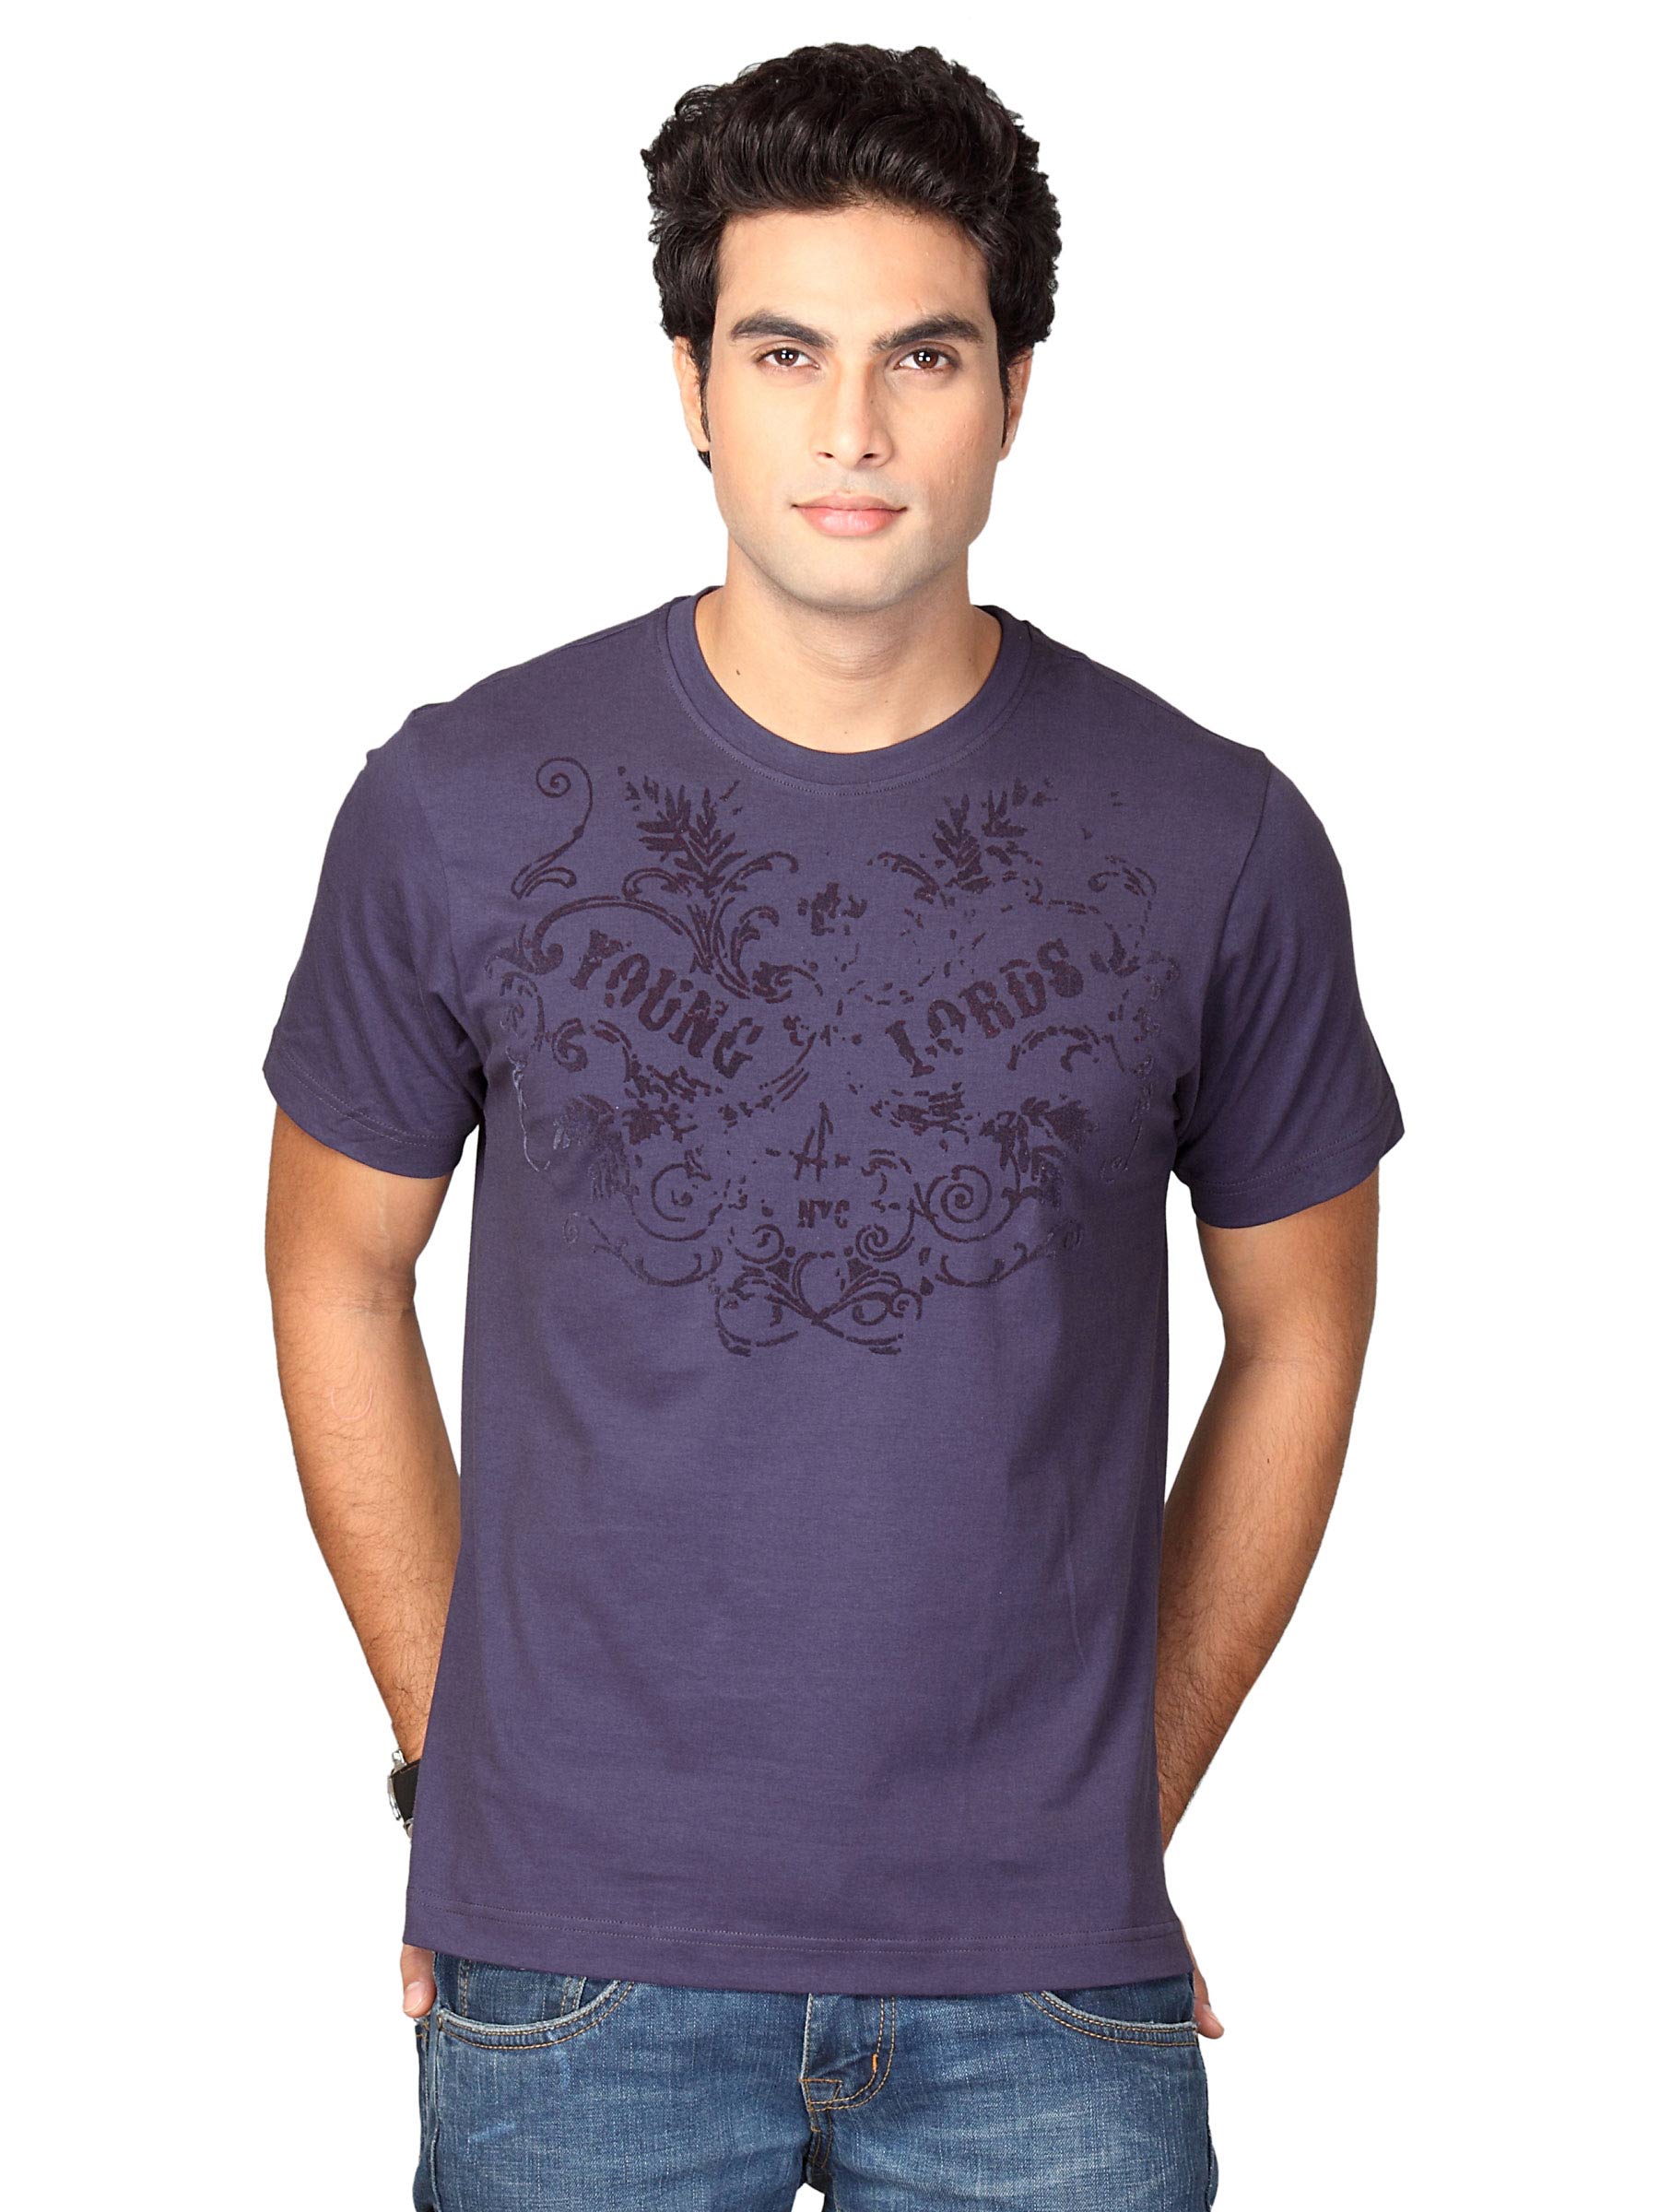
Indigo Nation Men Young Lords Purple T-shirt
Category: Apparel / Topwear / Tshirts
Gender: Men
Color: Purple
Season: Fall 2011
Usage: Casual